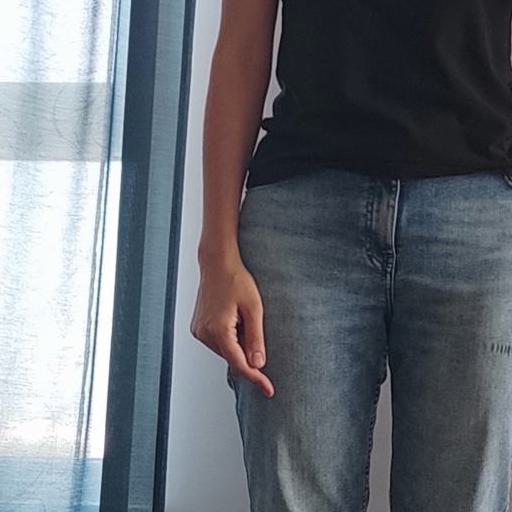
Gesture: no_gesture